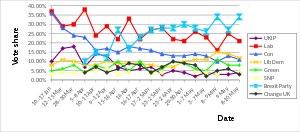
Les élections au Parlement européen de 2019 au Royaume-Uni se tiennent le jeudi 23 mai 2019.